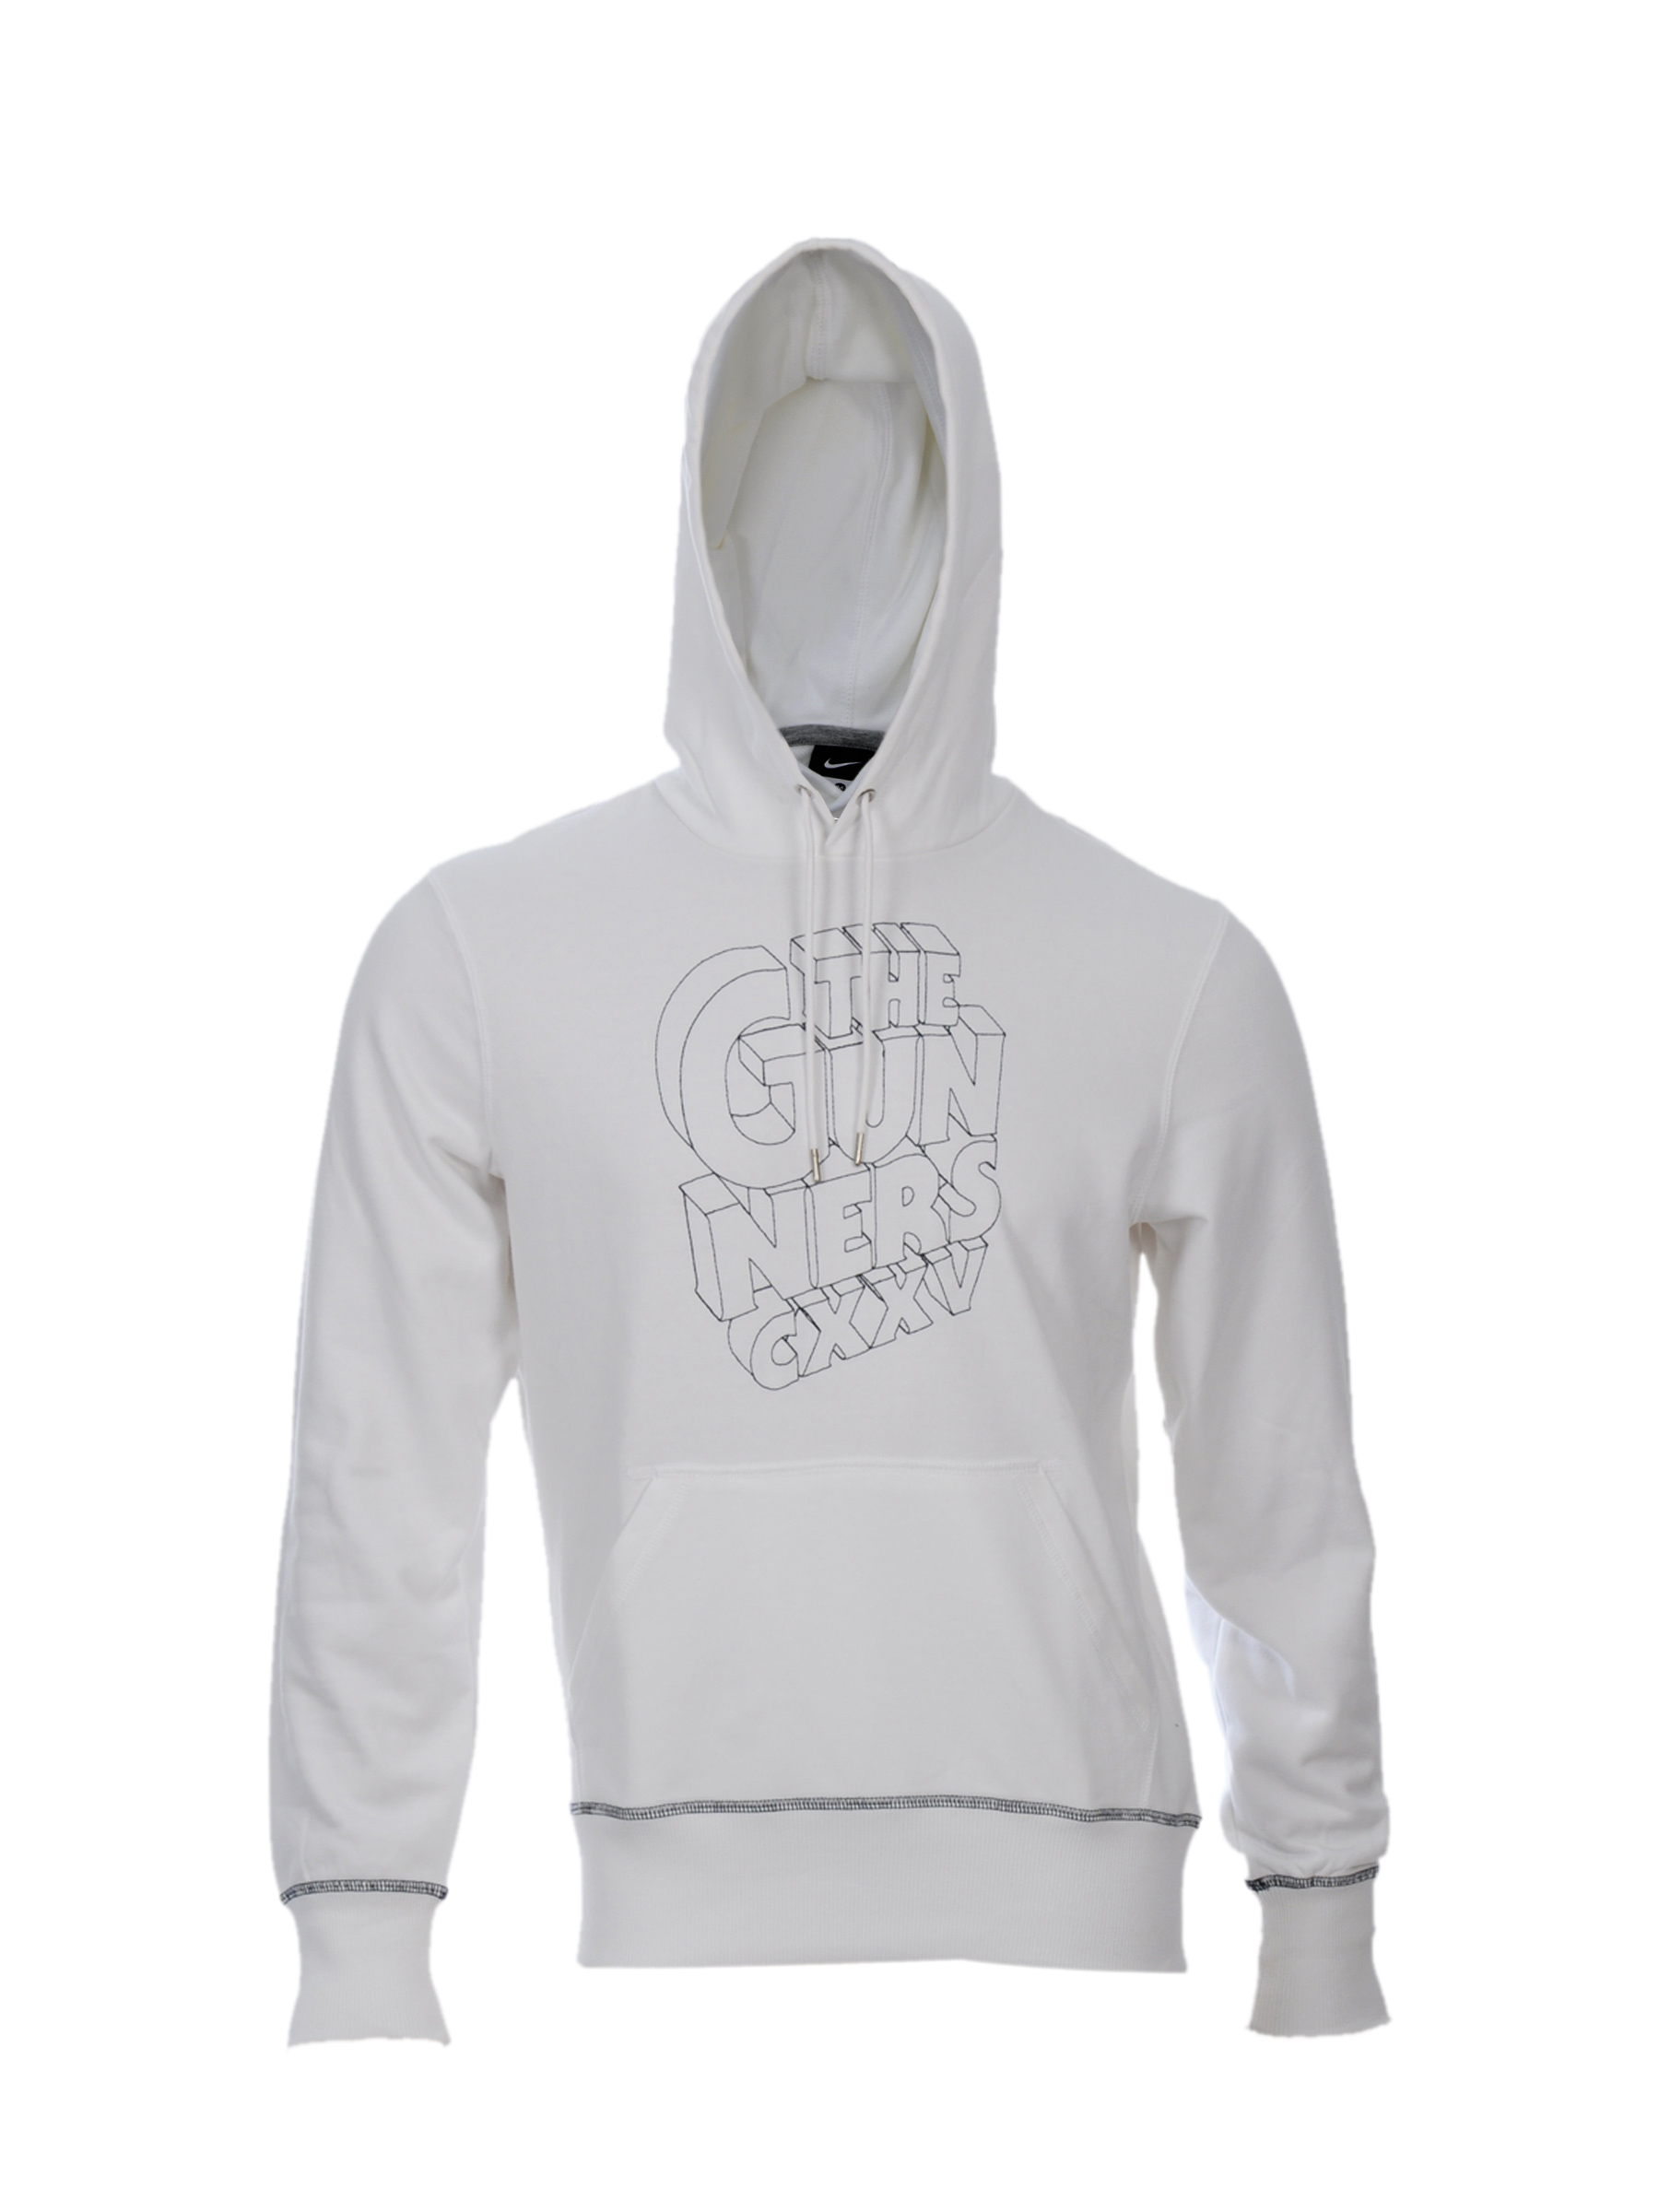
Nike Men As Arsenal Co White Sweatshirts
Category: Apparel / Topwear / Sweatshirts
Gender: Men
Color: White
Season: Fall 2011
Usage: Sports